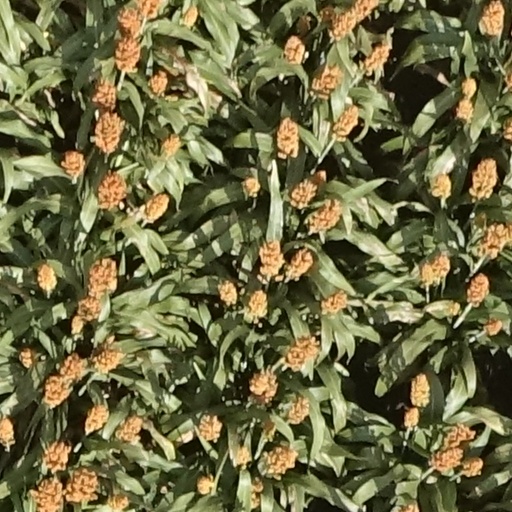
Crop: sorghum